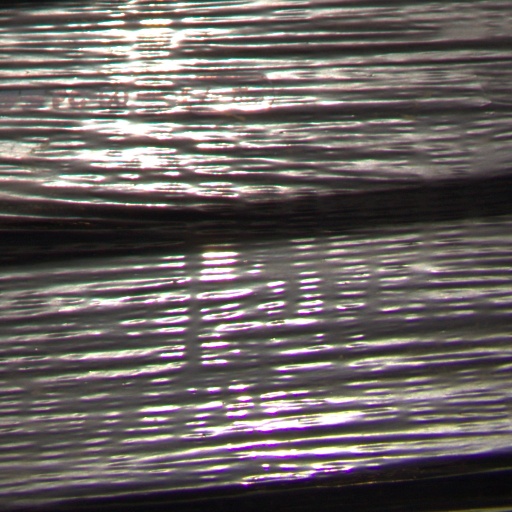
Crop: Jerusalem artichoke